Alveston

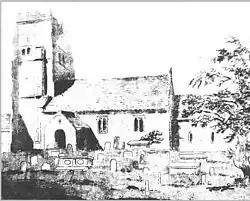
Alveston Old Church of St Helen's, next to Alveston Manor (now called "Old Church Farm"), Rudgeway. The church is now ruined, with only the tower and south wall of the nave remaining

In 1149 it was granted by Henry Plantagenet, then heir to the throne of King Stephen (1135–1154) to Fulk I FitzWarin (died 1171), a powerful Marcher Lord from Shropshire. In 1160 Fulk was in charge of arming and provisioning for King Henry II (1154–1189) Dover Castle, the second most important fortress in England after the Tower of London. Henry trusted Fulk and valued his services. The grant was a reward for Fulk's loyalty to the cause of Henry's mother the Empress Matilda in the civil war with "The Usurper" Stephen.